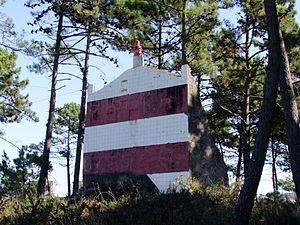
Le phare d'Azurara est un phare situé dans la freguesia d' Azurara faisant partie de la ville de Vila do Conde, dans le district de Porto.